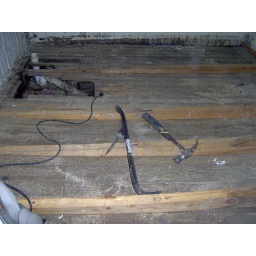
Subfloor gone to reveal old porch. used shims to level the previous bathroom floor. Did this in kitchen #4 too.